Jes Psaila

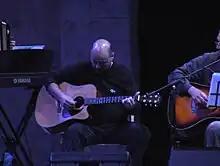
Jes Psaila performing at The Powerhouse, March 2007.

Psaila began his musical career as an electric guitarist in 1982 playing with various rock groups, most notably with the Maltese progressive rock band Avatar. At that time other prominent Maltese rock bands included Marsascala-based Mirage, Over and Stratkast. With Psaila the founding members of Avatar were Aidan Zammit Lupi, Ivan Scicluna, Sean Griscti and Karl Griscti. The band gave memorable concerts in most of Malta's large venues and clubs, and was especially known for the intricate harmonised solos on two guitars. With Avatar, he supported the Ghanaian band Osibisa during a concert at the Mediterranean Conference Centre in Valletta in 1984. Zammit Lupi and the Griscti brothers left Malta by 1985 and the band never reunited.